Elephant of Henry III

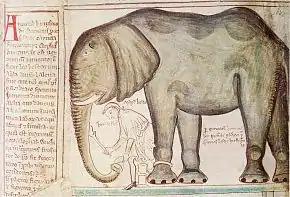
The second drawing made by Paris, in "Chronica Majora"

The elephant was brought to London and handed to the sheriffs of that city. They were ordered to construct a house for the animal within the Lion's Tower of the Tower of London, home to the Royal Menagerie. A wooden structure was built, which was adaptable for other uses. The sheriffs claimed £22 20d in expenses for the project.